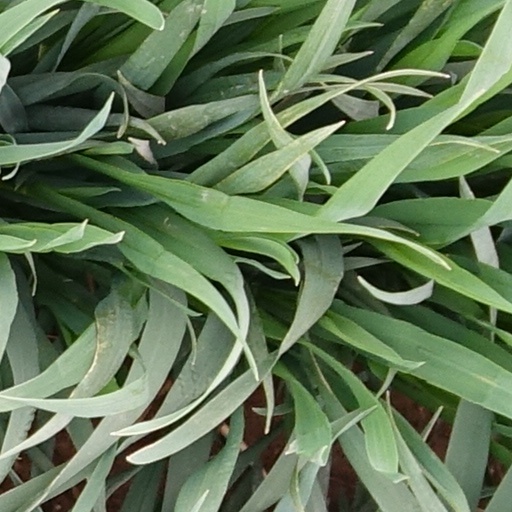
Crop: wheat